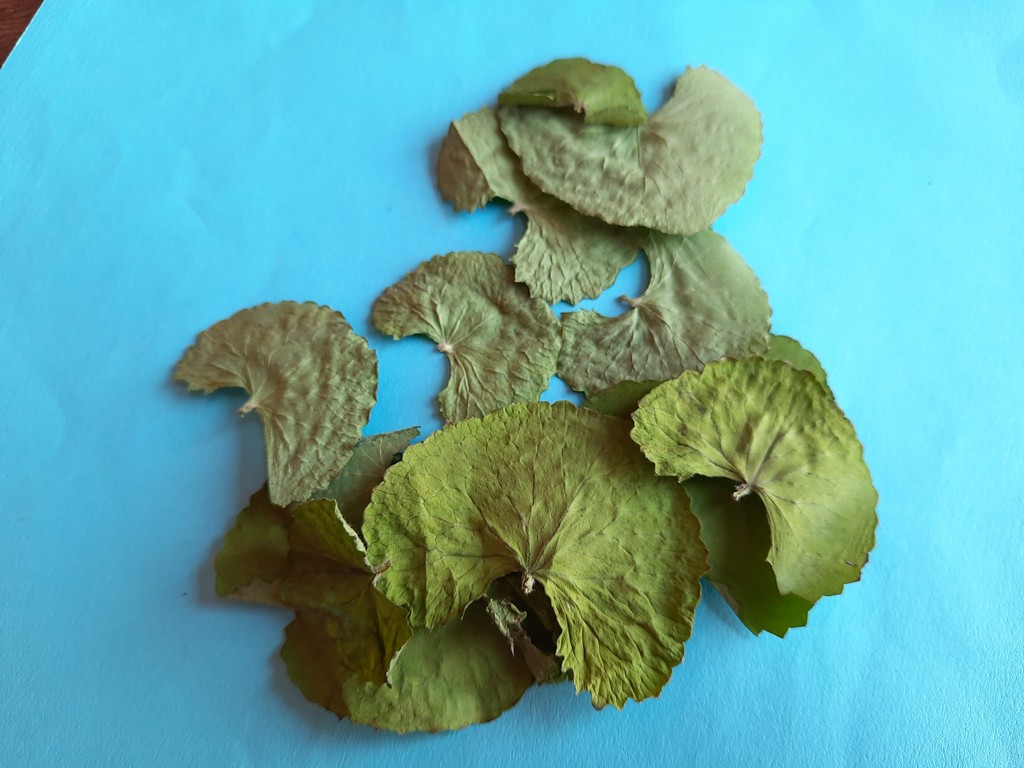
Label: Dried